Khalsa

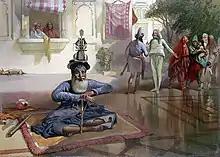
Akalis at the Holy Tank

A Khalsa is enjoined, to be honest, treat everyone as equal, meditate on God, maintain his fidelity, resist tyranny and religious persecution of oneself and others.